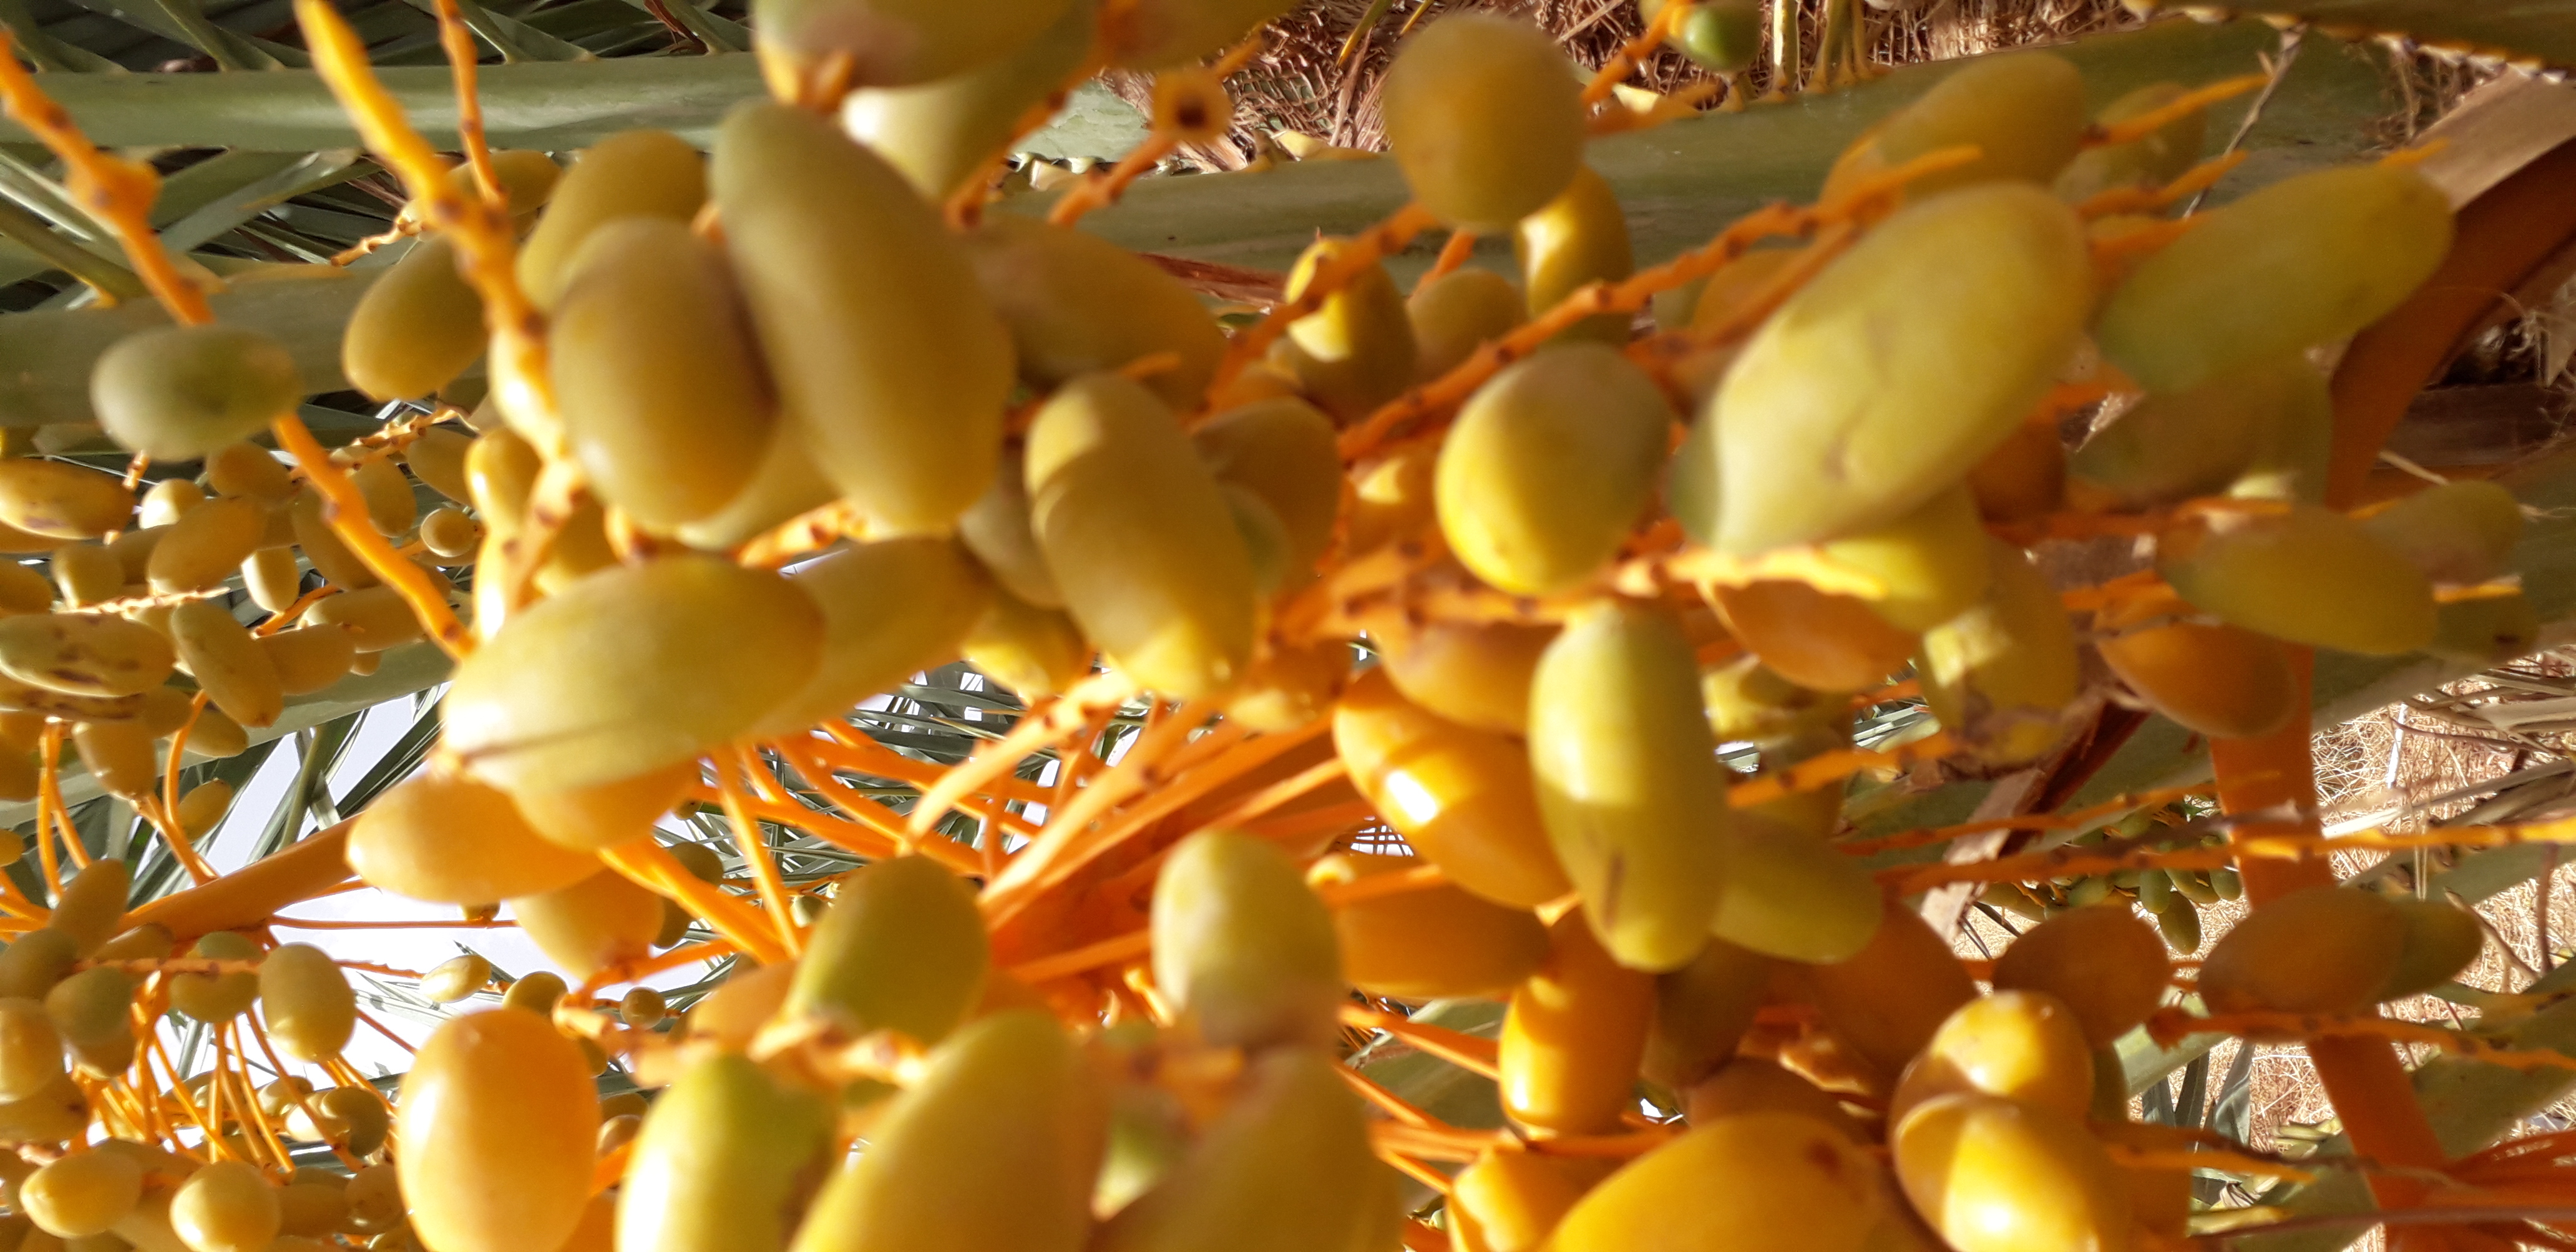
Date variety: kholt